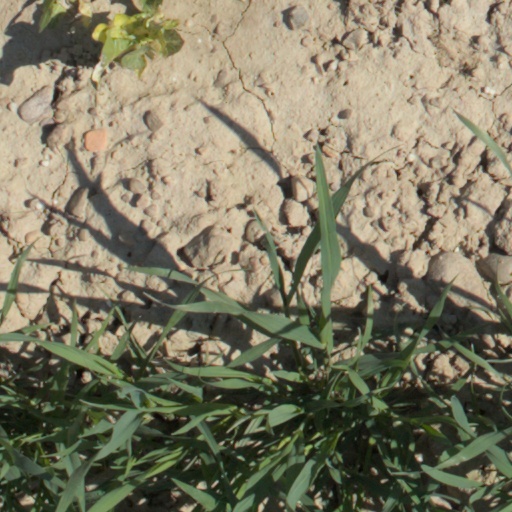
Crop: wheat